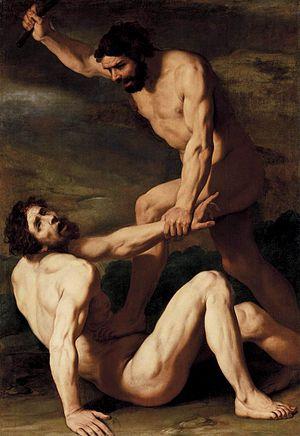
Les Provinciales est un ensemble de dix-huit lettres, en partie fictives, écrites par Blaise Pascal. Publiées entre janvier 1656 et mars 1657, elles ont d’abord eu pour but de défendre le théologien janséniste Antoine Arnauld, menacé d’être condamné par la Sorbonne, avant de s’orienter vers une critique de la Compagnie de Jésus et, en particulier, de la casuistique laxiste défendue par certains de ses membres.